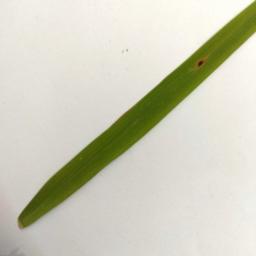
Label: Rice___Brown_Spot